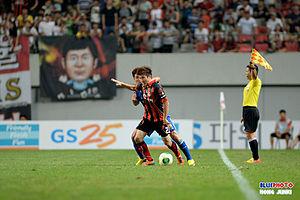
Go Yo-han, orthographié aussi Ko Yo-han, né le 10 mars 1988 à Masan en Corée du Sud, est un footballeur international sud-coréen, qui évolue au poste d'arrière droit. Il joue actuellement dans le club du FC Séoul, et également le capitaine du club depuis 2018.